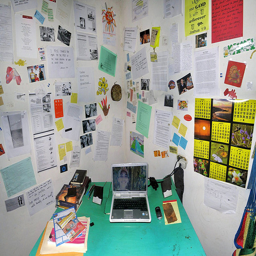
There are a lot papers and photographs on the wall and there is lap top and books on the table.
A home office with many notes posted to the wall.
A laptop on a desk in front of different types of pictures.
A computer is lying on a table against a cluttered wall.
A table with a laptop computer sitting on top of it.